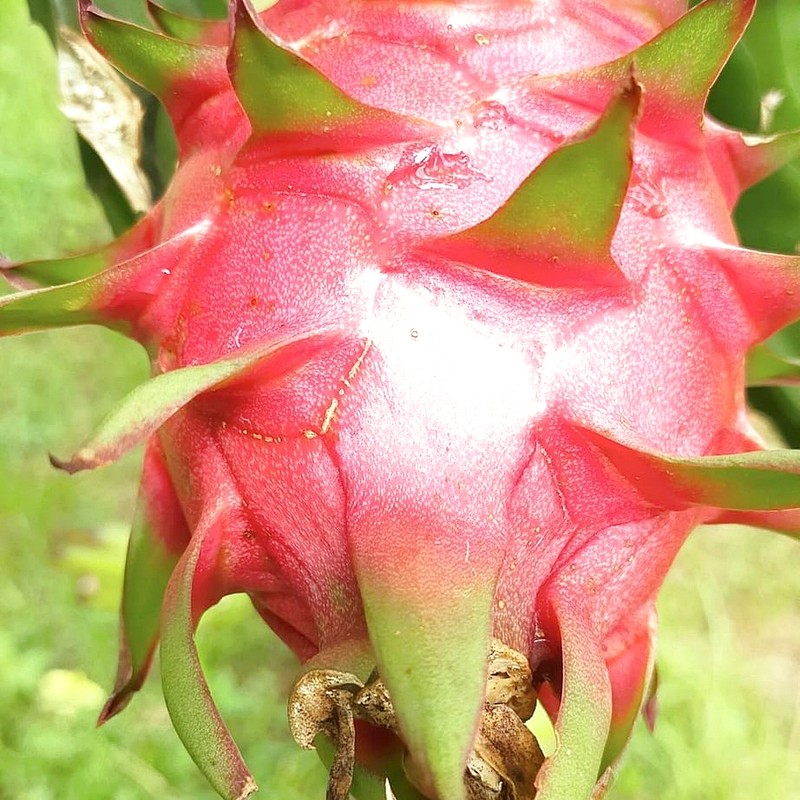
Label: Mature Dragon Fruit